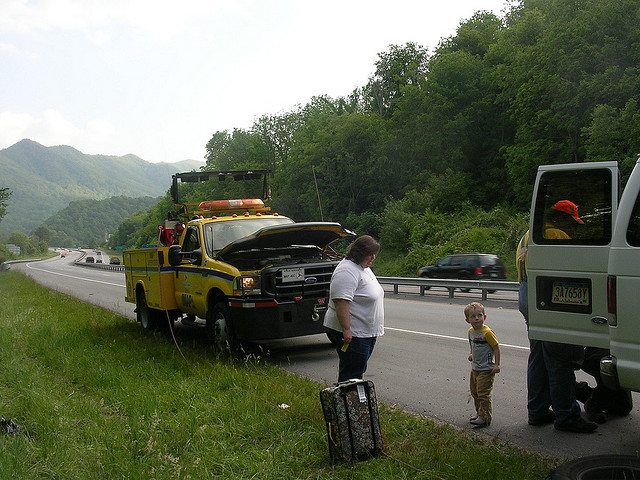
A couple of people standing next to a yellow tow truck.